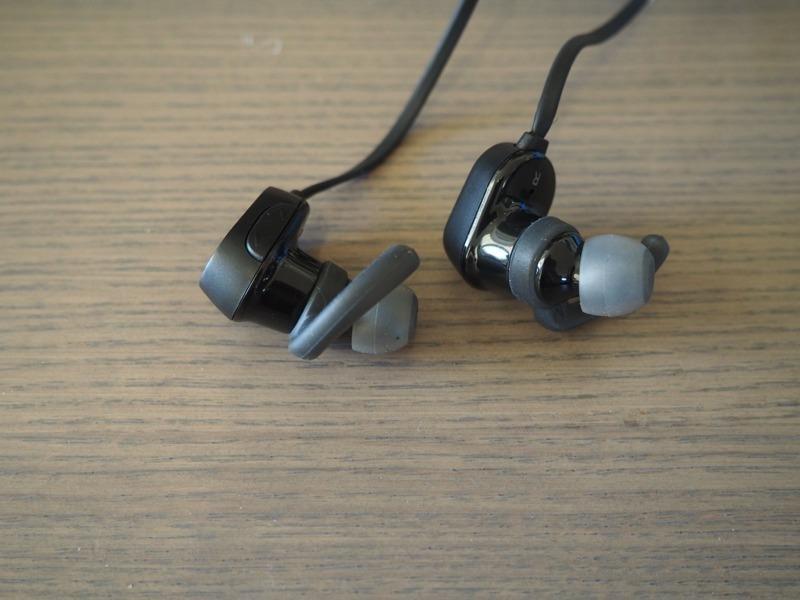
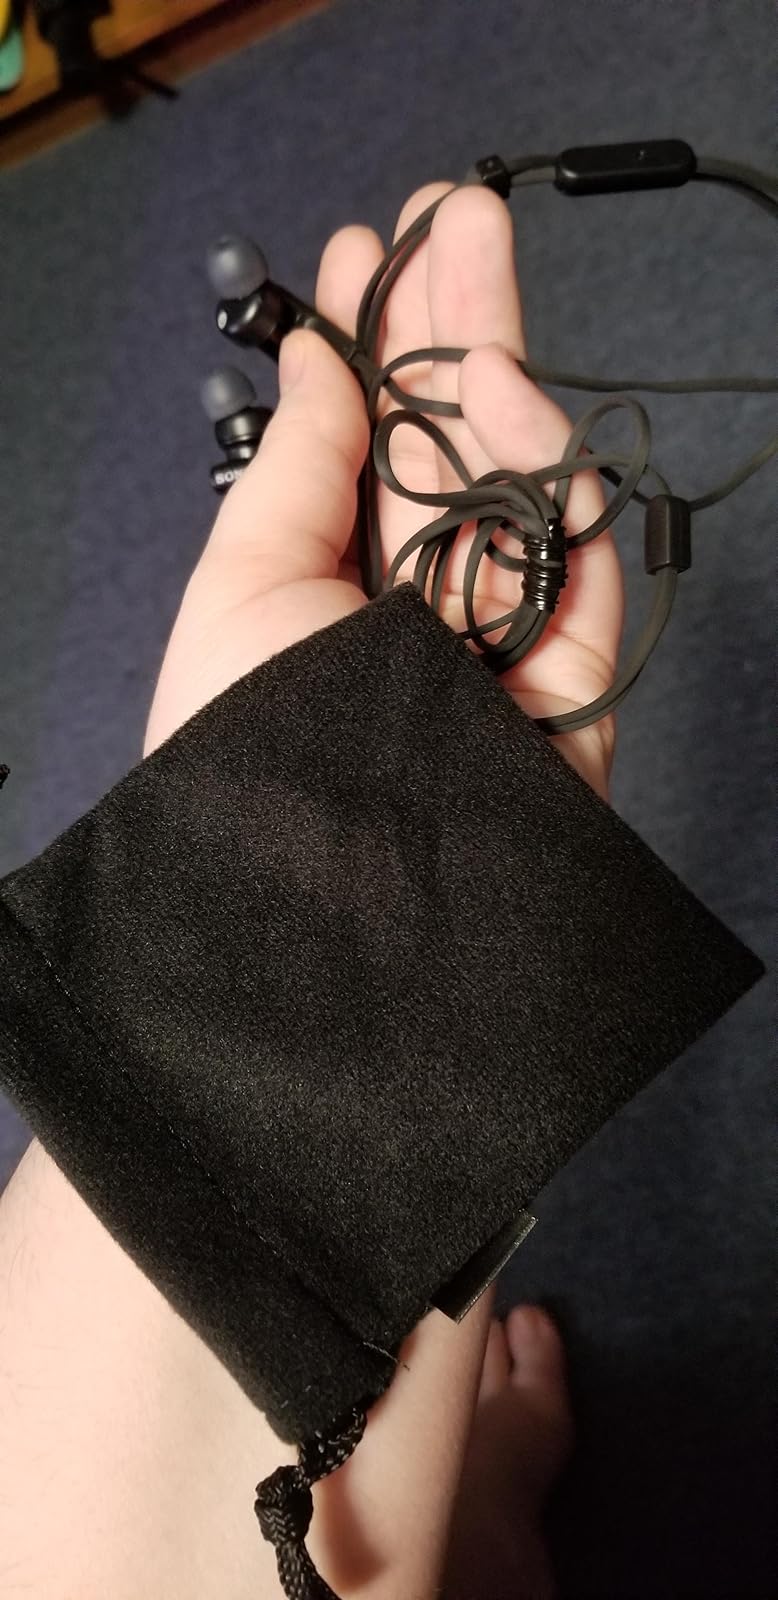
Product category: headphones
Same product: no